Jagadguru Rambhadracharya Divyanga University

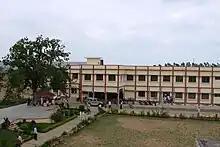
Student residence hall

To assist its students in selecting appropriate courses and/or programmes and getting placements based on their performances, JRHU has a placement center. The centre also arranges capsule training programmes to help youth for proper rehabilitation.